Delta Upsilon

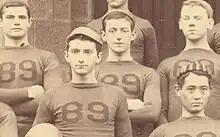
Kōjirō Matsukata (bottom right), the son of Prince Matsukata, was initiated into Delta Upsilon at Rutgers University in 1885.

The March 1864 convention of the A.S.C. saw the organization formally change its name to Delta Upsilon, standardize insignia and ritual throughout all its member chapters, and establish a centralized administrative structure.